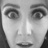
Emotion: surprise